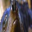
Label: seal